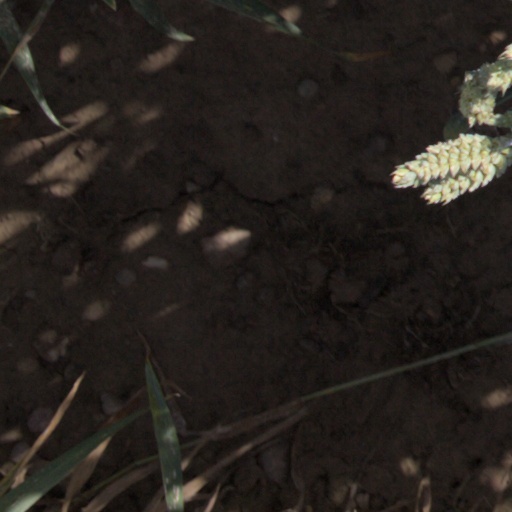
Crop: wheat